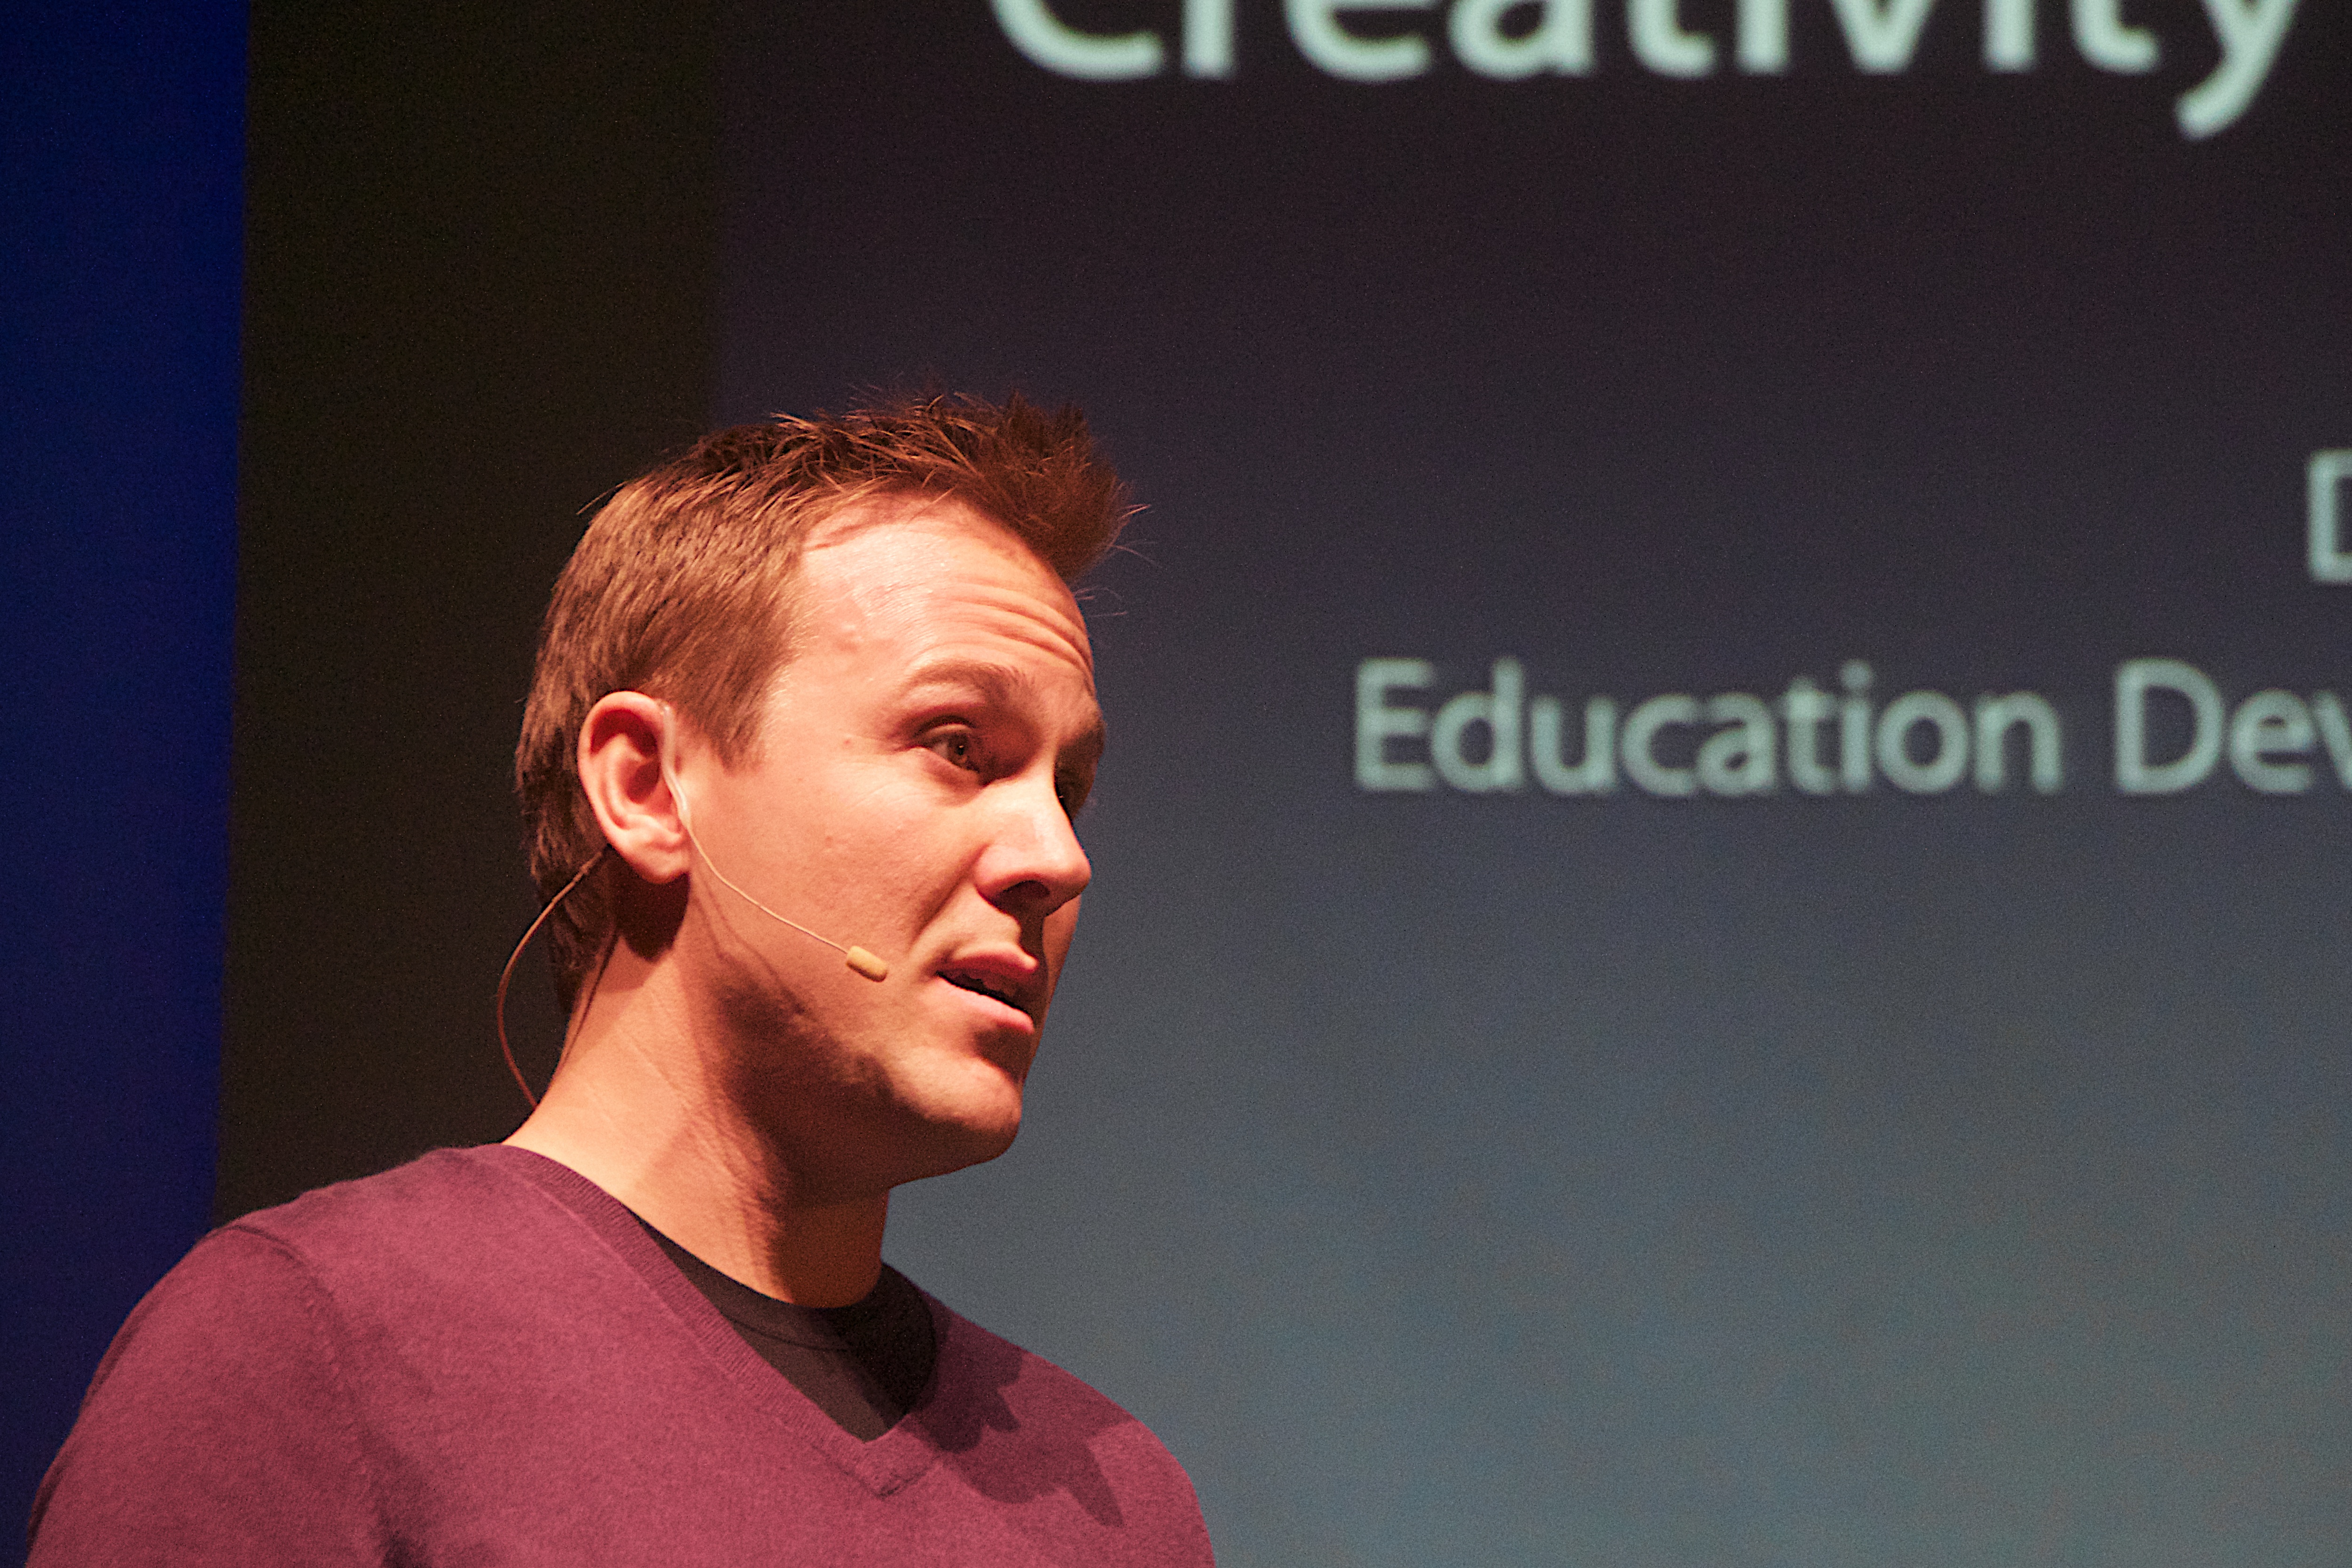
person, singing, speech, scctechtalks